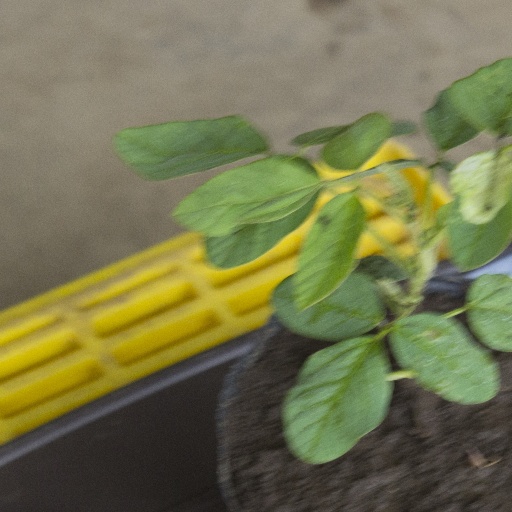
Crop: soybean